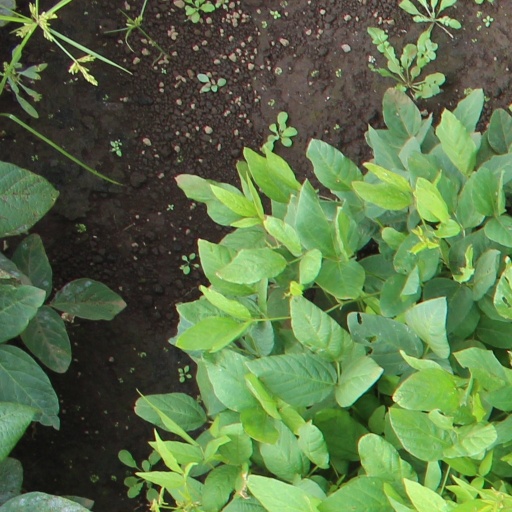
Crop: soybean